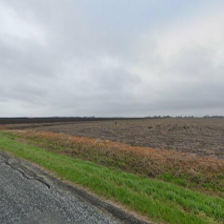
Label: streetView